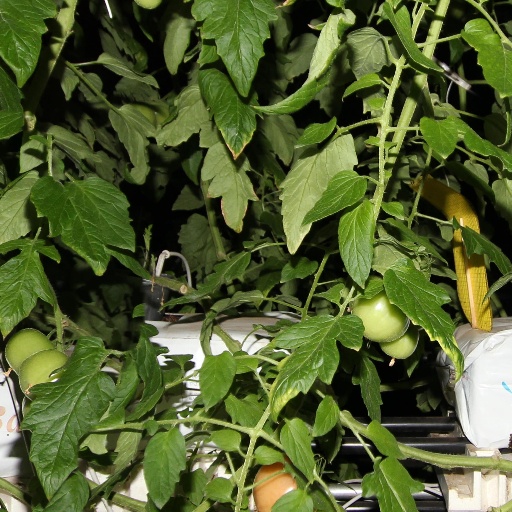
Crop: tomato